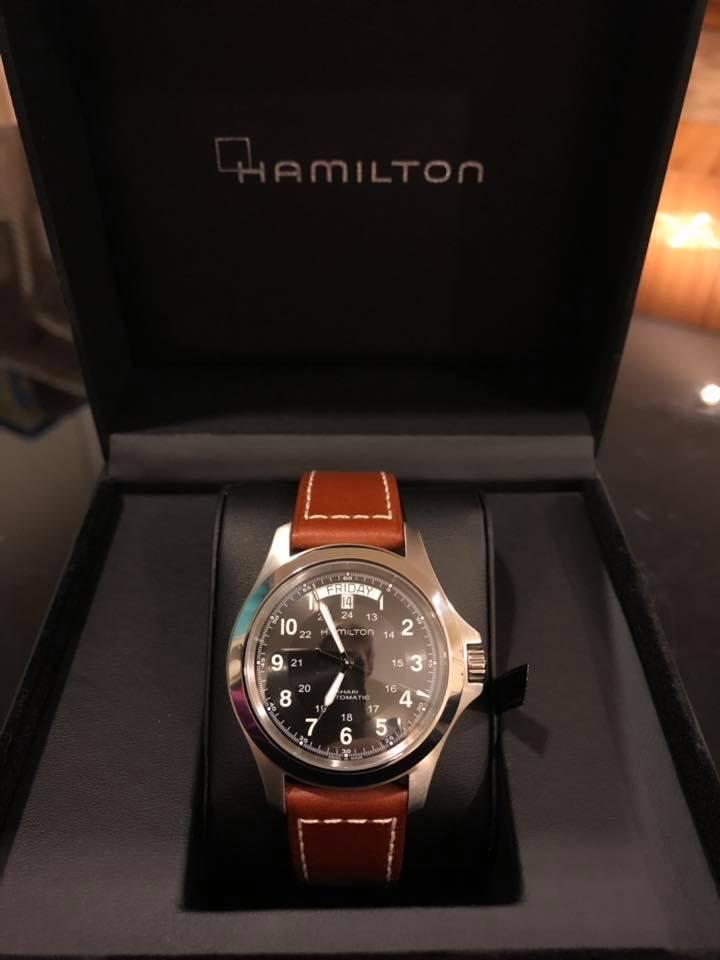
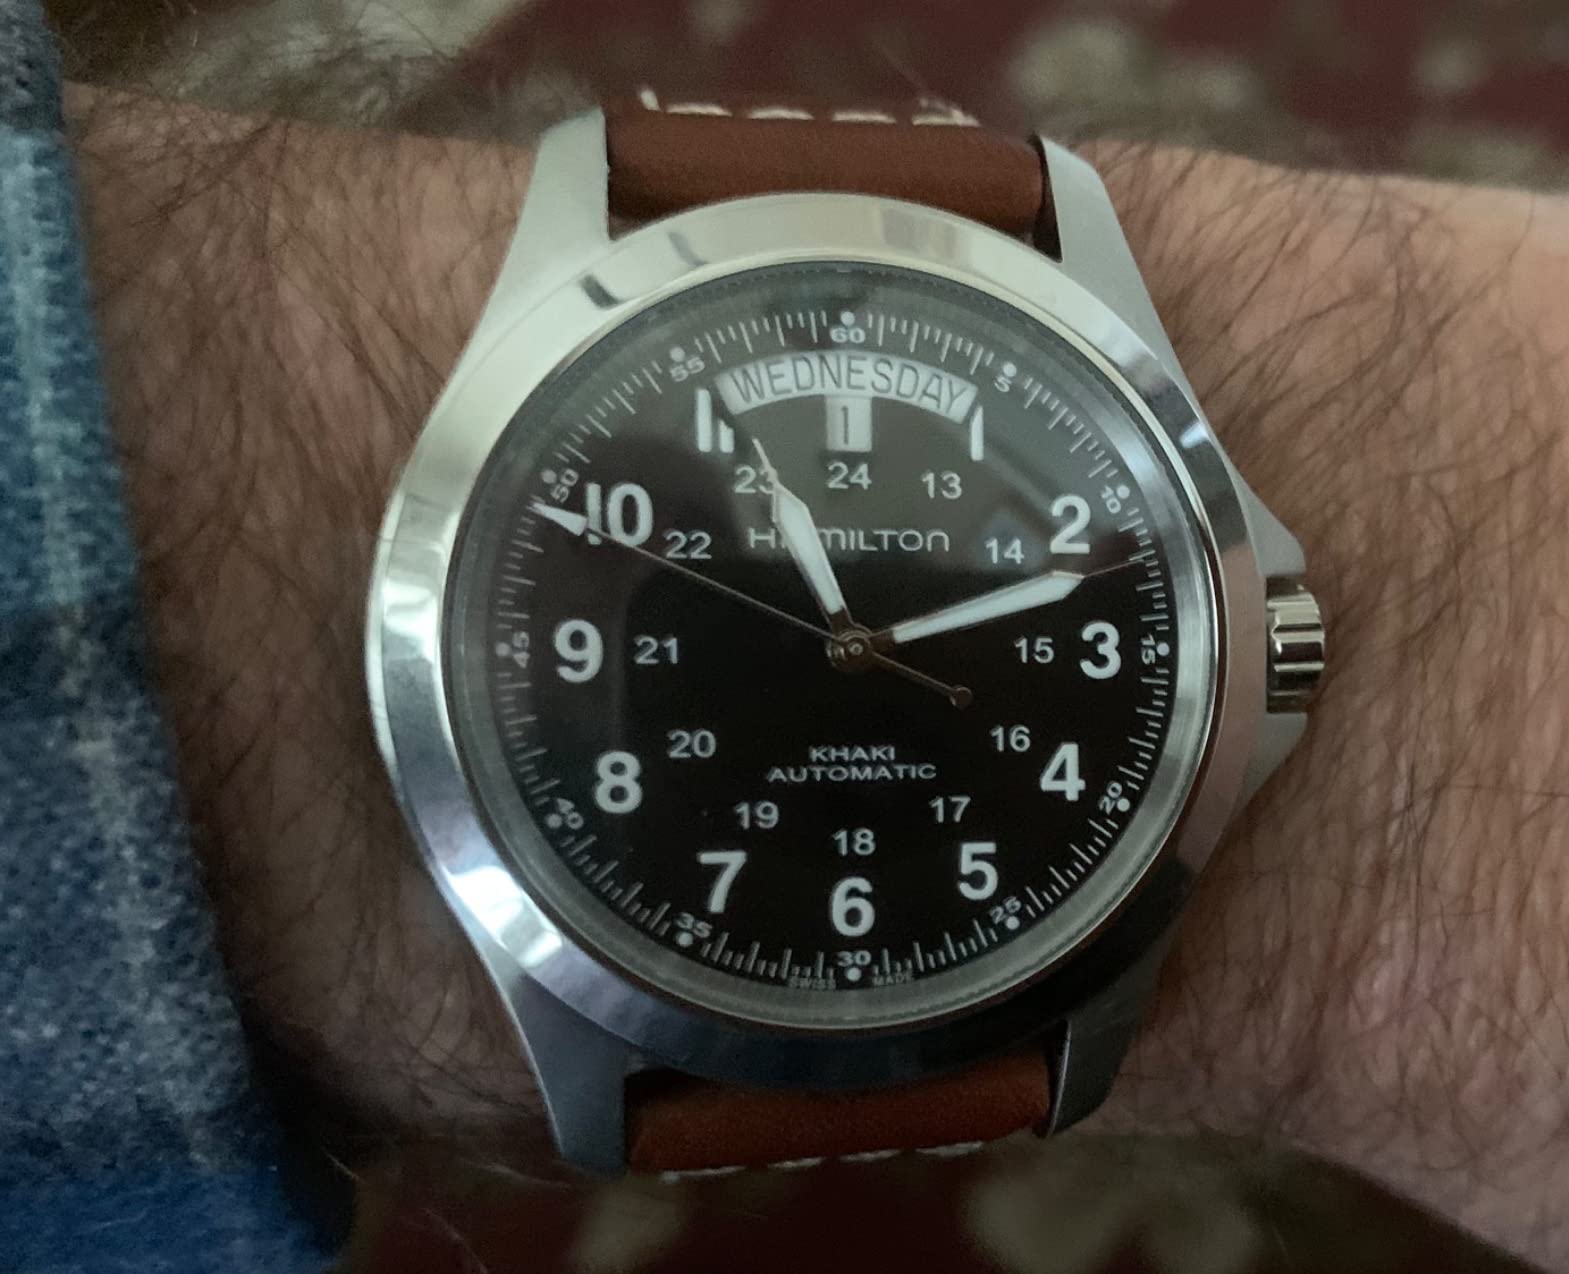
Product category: accessories_watch
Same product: yes